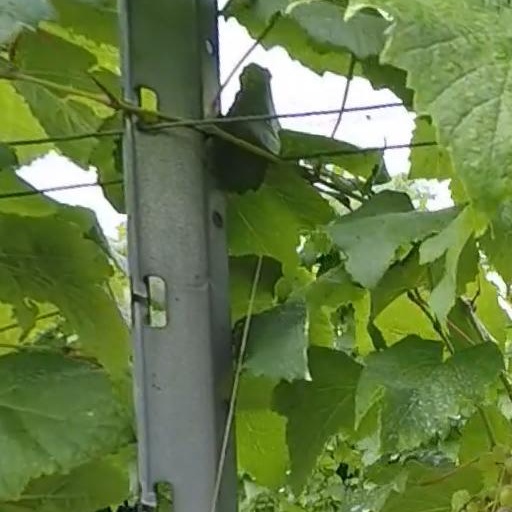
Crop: grape